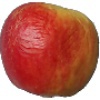
Label: Apple Red Yellow 1